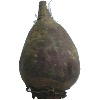
Label: beetroot